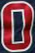
Number: 0